Accept (band)

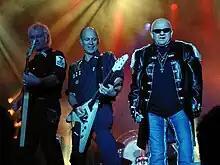
Former lead singer Udo Dirkschneider (right) during Accept's reunion tour in 2005

The live album "Staying a Life", recorded in 1985, was released in 1990 as a souvenir celebrating their career.